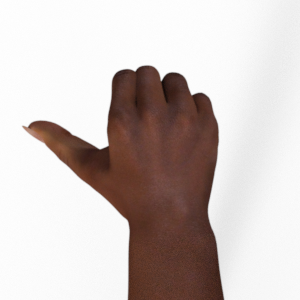
Label: rock